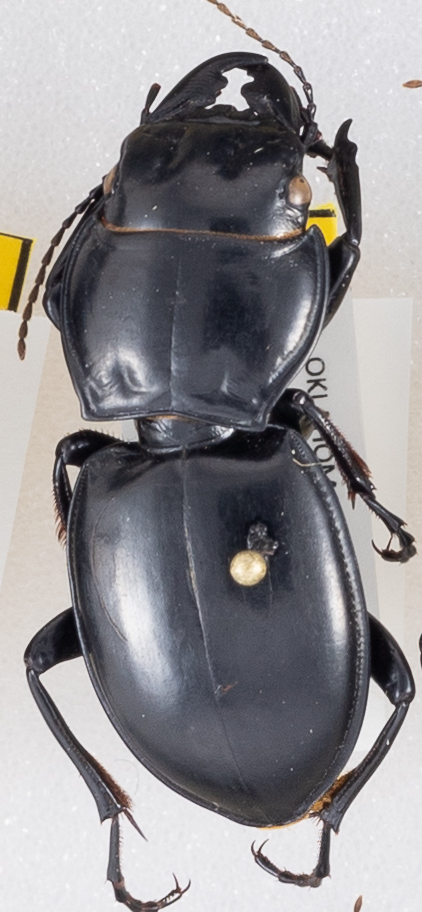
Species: Pasimachus californicus
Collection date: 2015-09-15
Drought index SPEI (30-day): -0.788
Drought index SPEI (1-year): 0.608
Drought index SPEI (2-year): -0.642